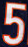
Number: 5